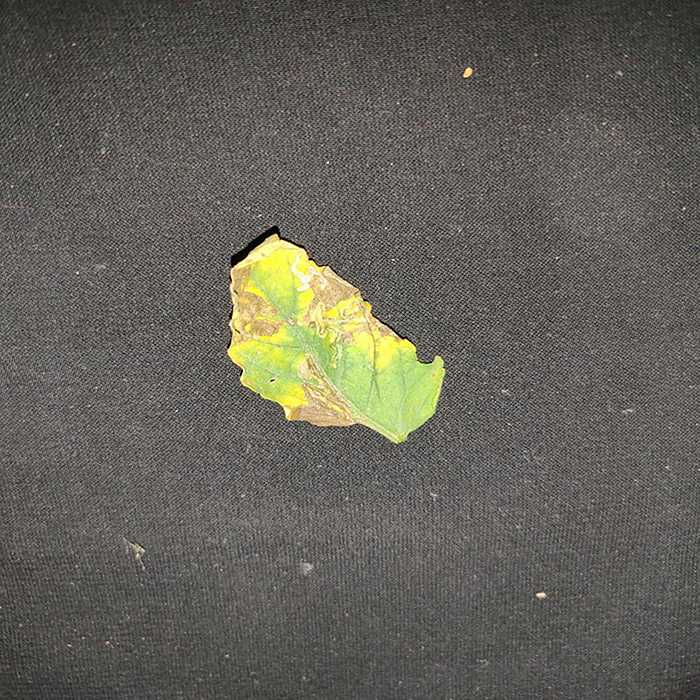
Plant: Tomato
Label: Tomato Bacterial spot